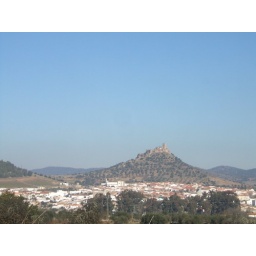
castle atop a hill somewhere in Portugal